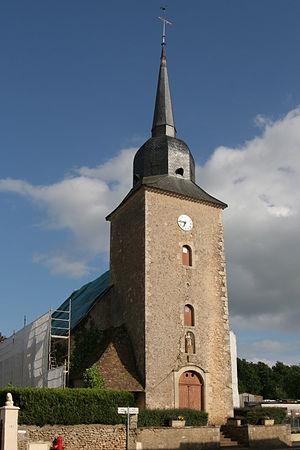
Église Saint-Pierre de Nuillé-le-Jalais.
Nuillé-le-Jalais est une commune française, située dans le département de la Sarthe en région Pays de la Loire, peuplée de 542 habitants.